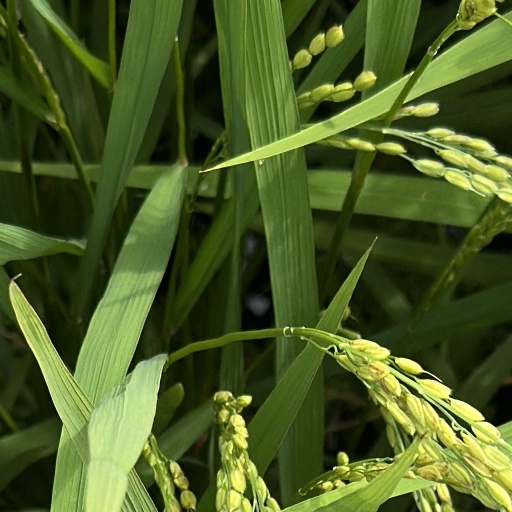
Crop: rice